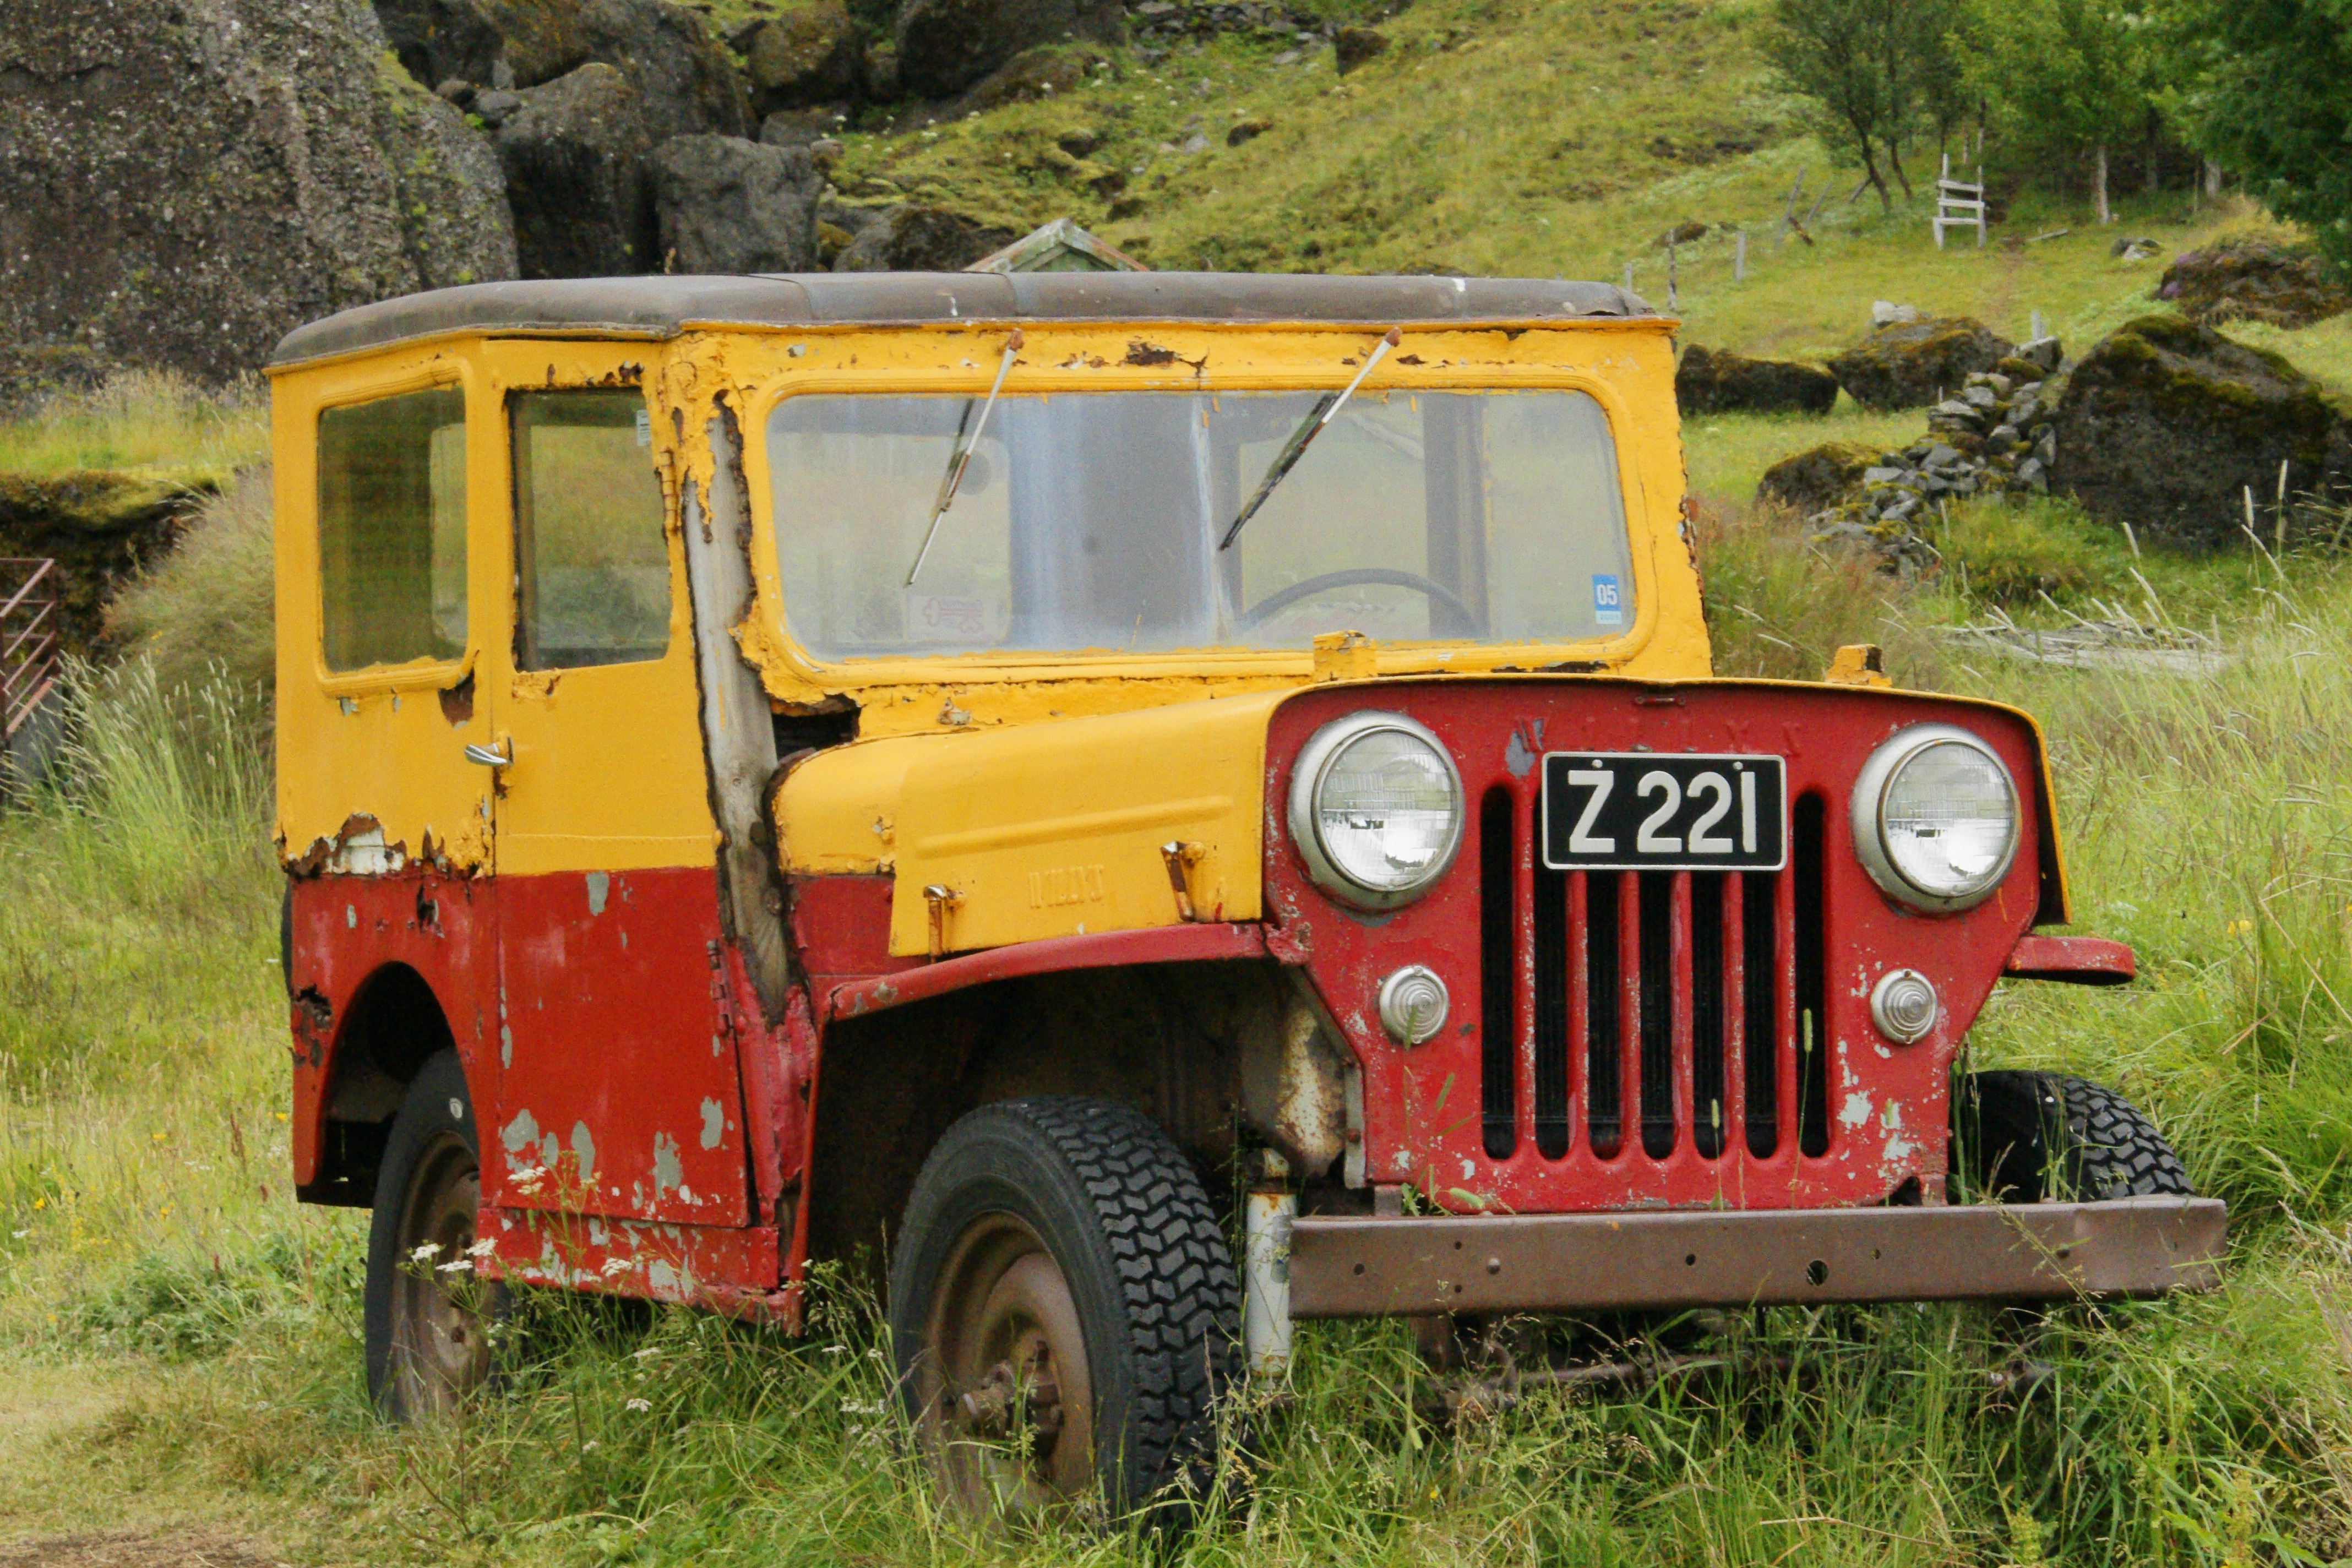
car, old, jeep, vehicle, iceland, off road vehicle, land vehicle, automobile make, off roading, jeep dj